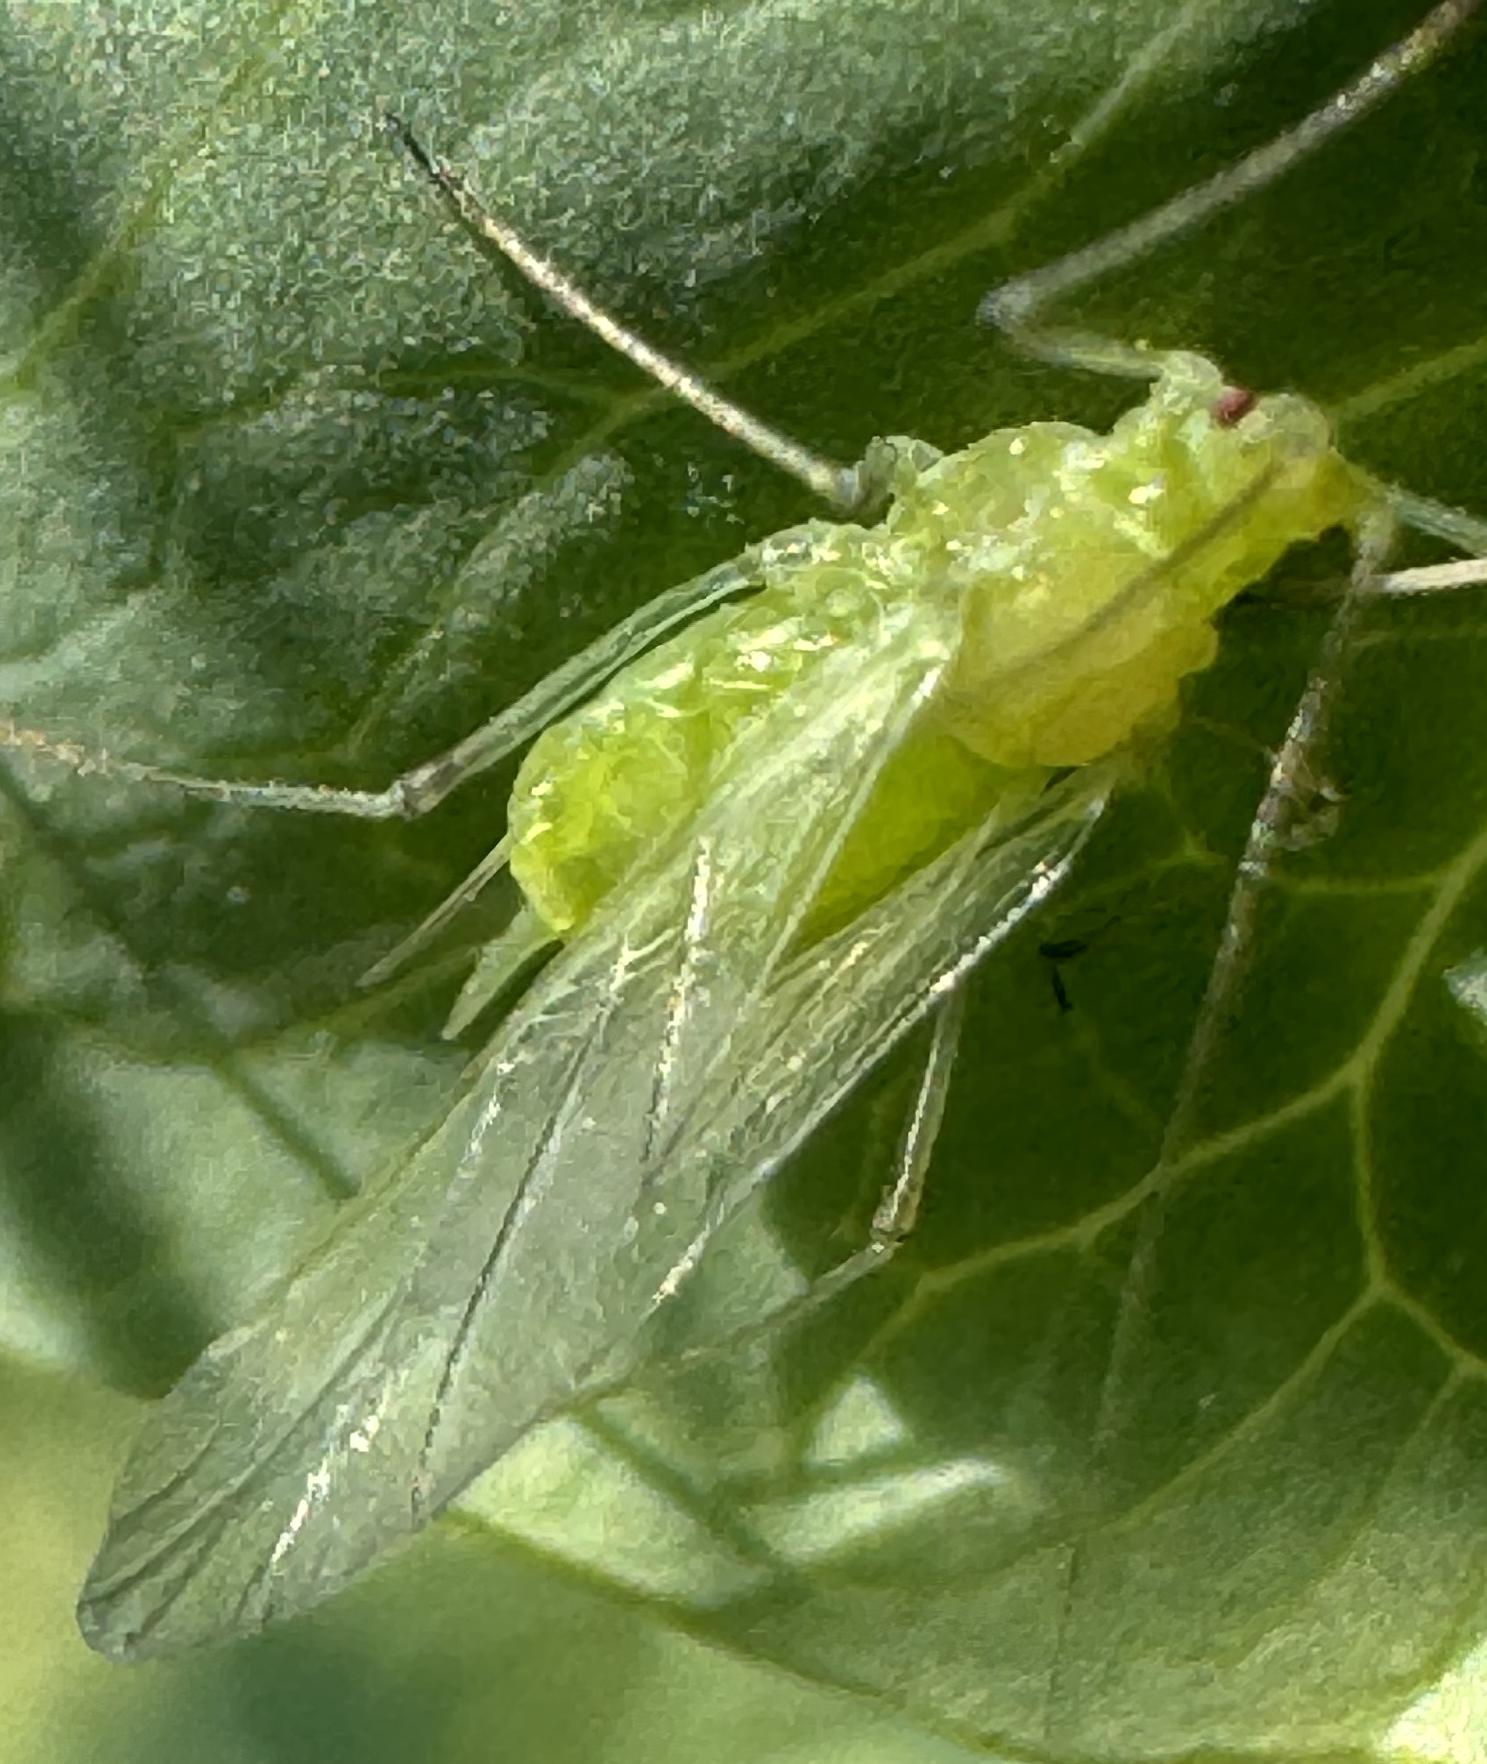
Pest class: pea_aphid